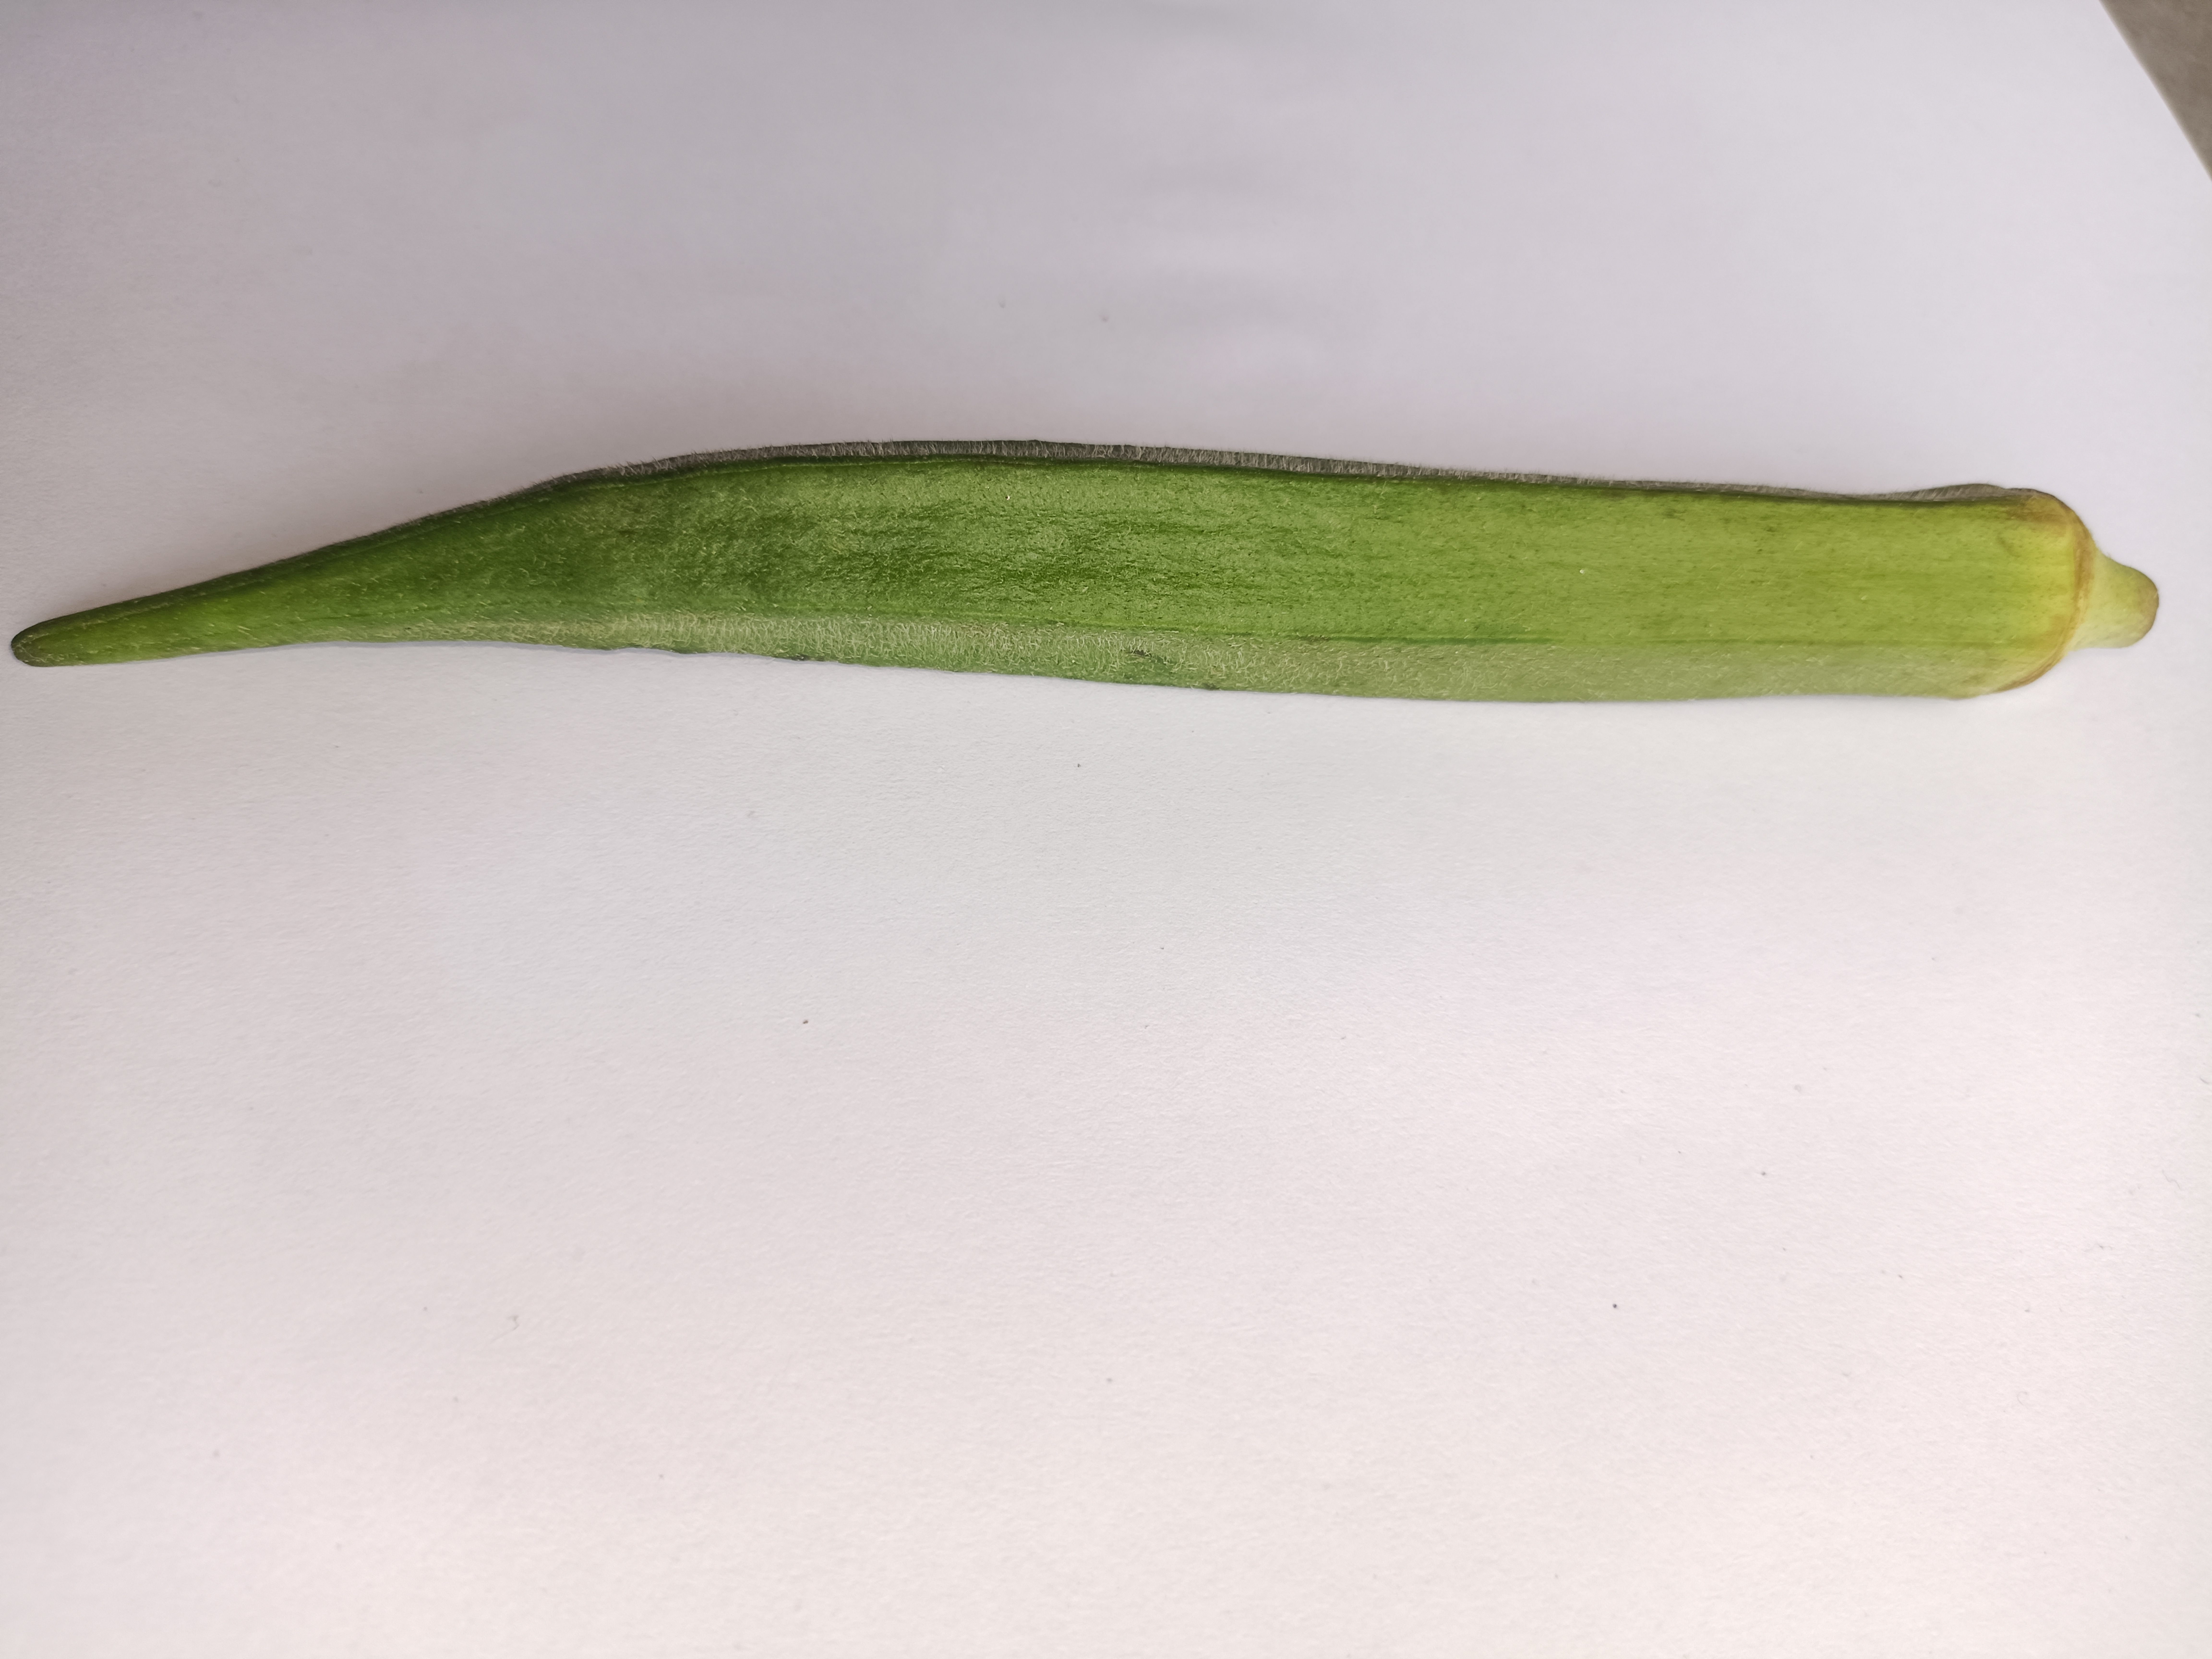
Label: Abelmoschus esculentus